William Hope Meiklejohn

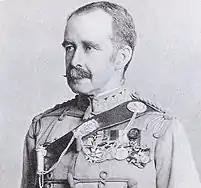
William Meiklejohn

Brigadier-General Sir William Hope Meiklejohn, KCB, CMG (1845 – 1909) was a British military commander of the British Indian Army, who was in charge of the British garrison during the siege of Malakand in 1897.